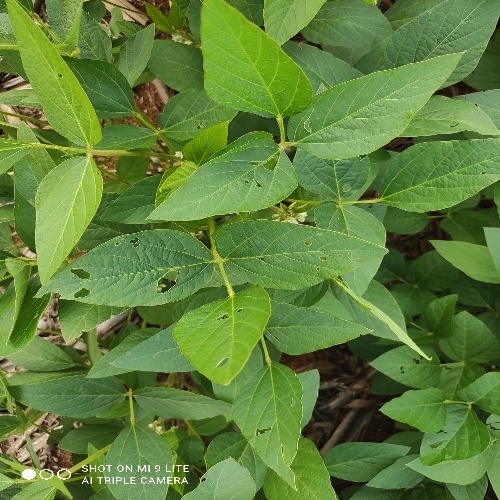
Label: Caterpillar